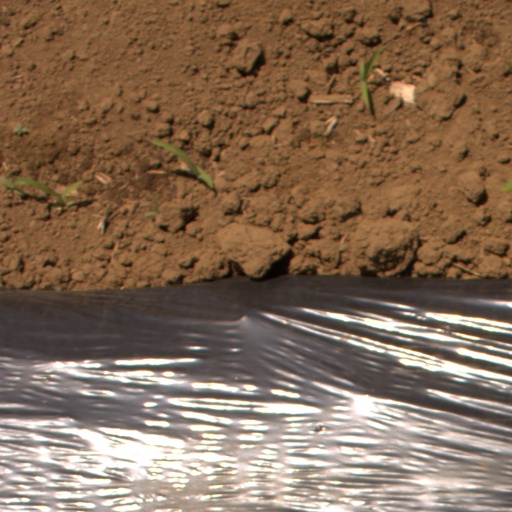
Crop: Jerusalem artichoke